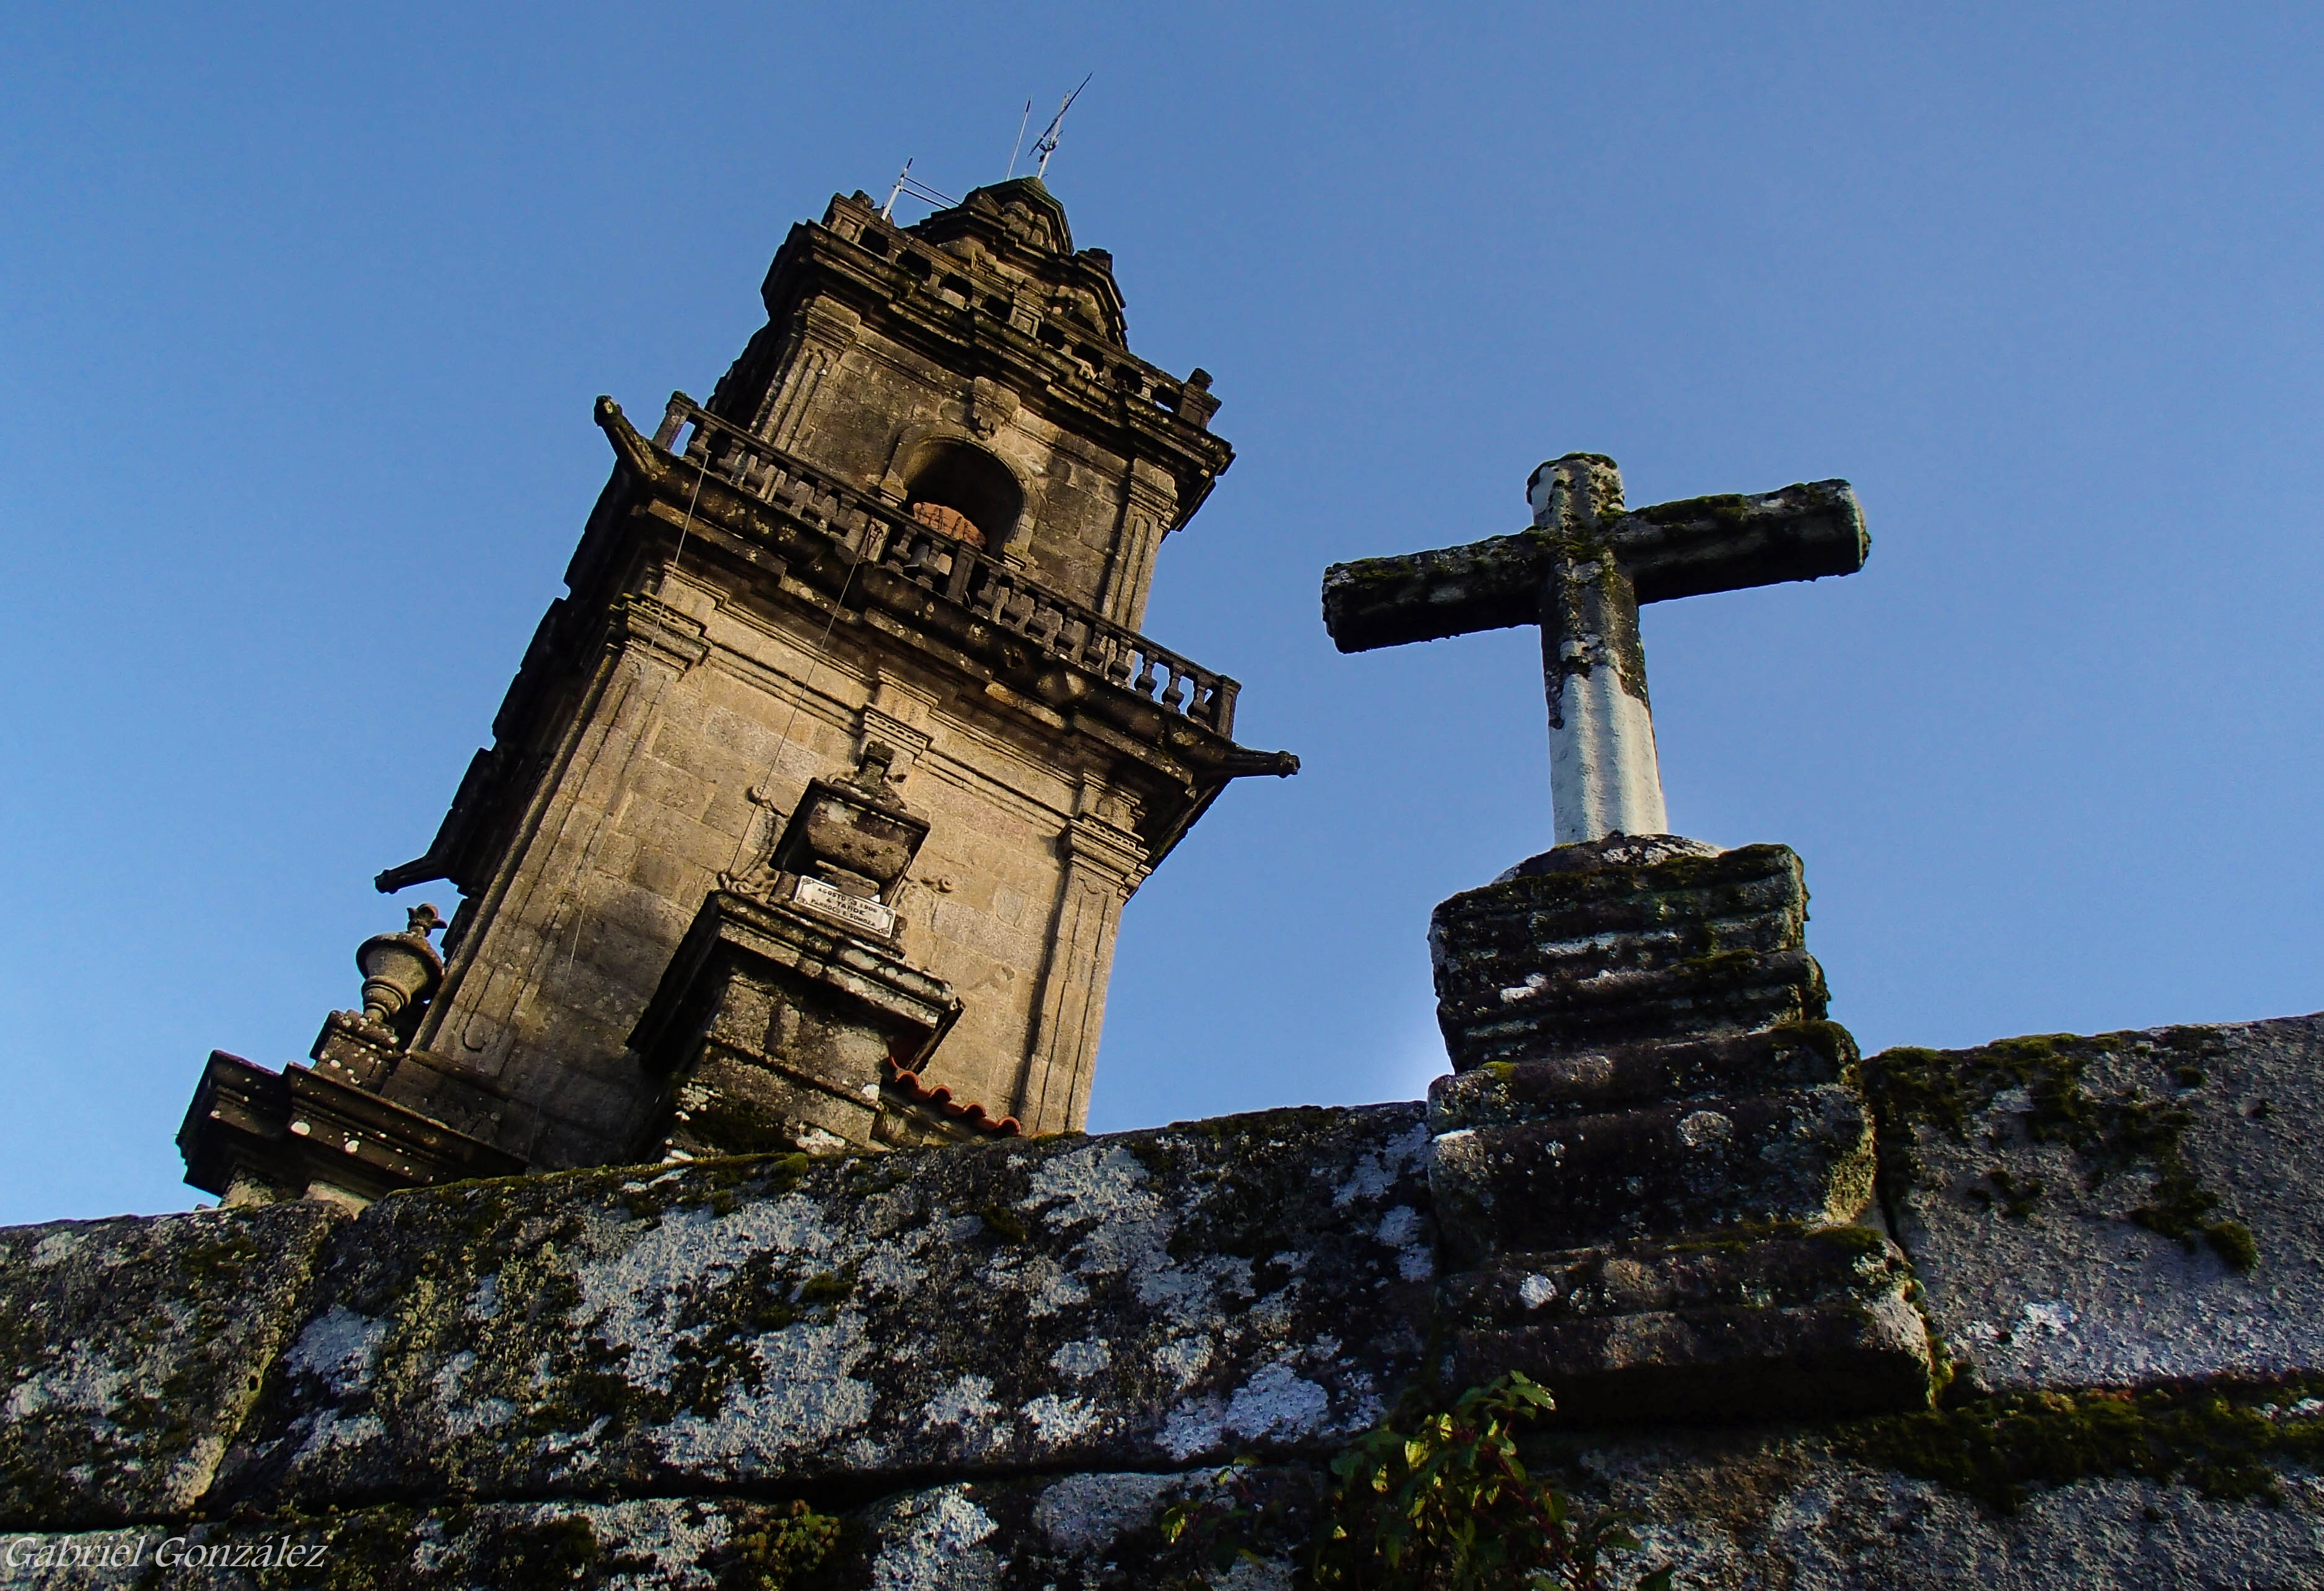
landscape, rock, building, tower, castle, landmark, bell tower, spain, temple, ruins, galicia, pontevedra, paisajes, espana, ggl1, gaby1, cotobade, aguasantas, olympustouchtg620, ancient history